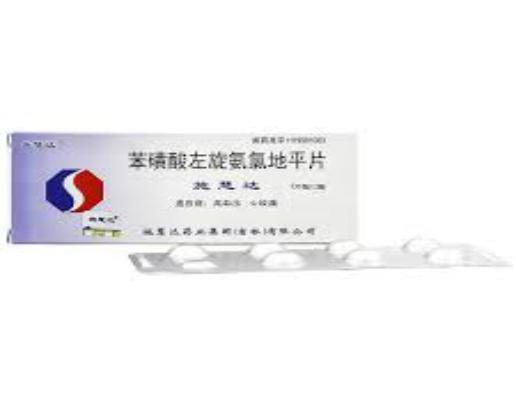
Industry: Medical